Peter the Great Gulf

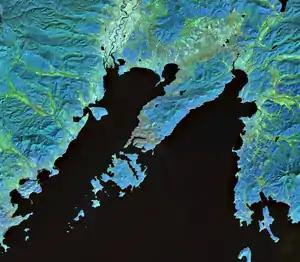
A topographic image of Peter the Great Gulf, centred on the Muravyov-Amursky Peninsula and the Eugénie Archipelago.

The Peter the Great Gulf (Russian: Залив Петра Великого) is a gulf on the southern coast of Primorsky Krai, Russia, and the largest gulf of the Sea of Japan. The gulf extends for from the Russian–North Korean border, at the mouth of the Tumen River in the west, across to Cape Povorotny in the east, and its bays reach inland. Vladivostok (the largest city and capital of Primorsky Krai) and Nakhodka (the third-largest city in the krai) are located along the Gulf coast.